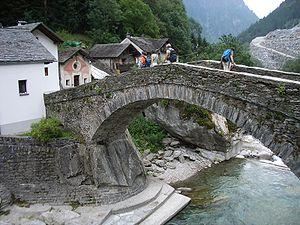
Arvigo est une localité et une ancienne commune suisse du canton des Grisons, située dans la région de Moesa.